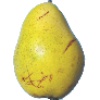
Label: pear_monster